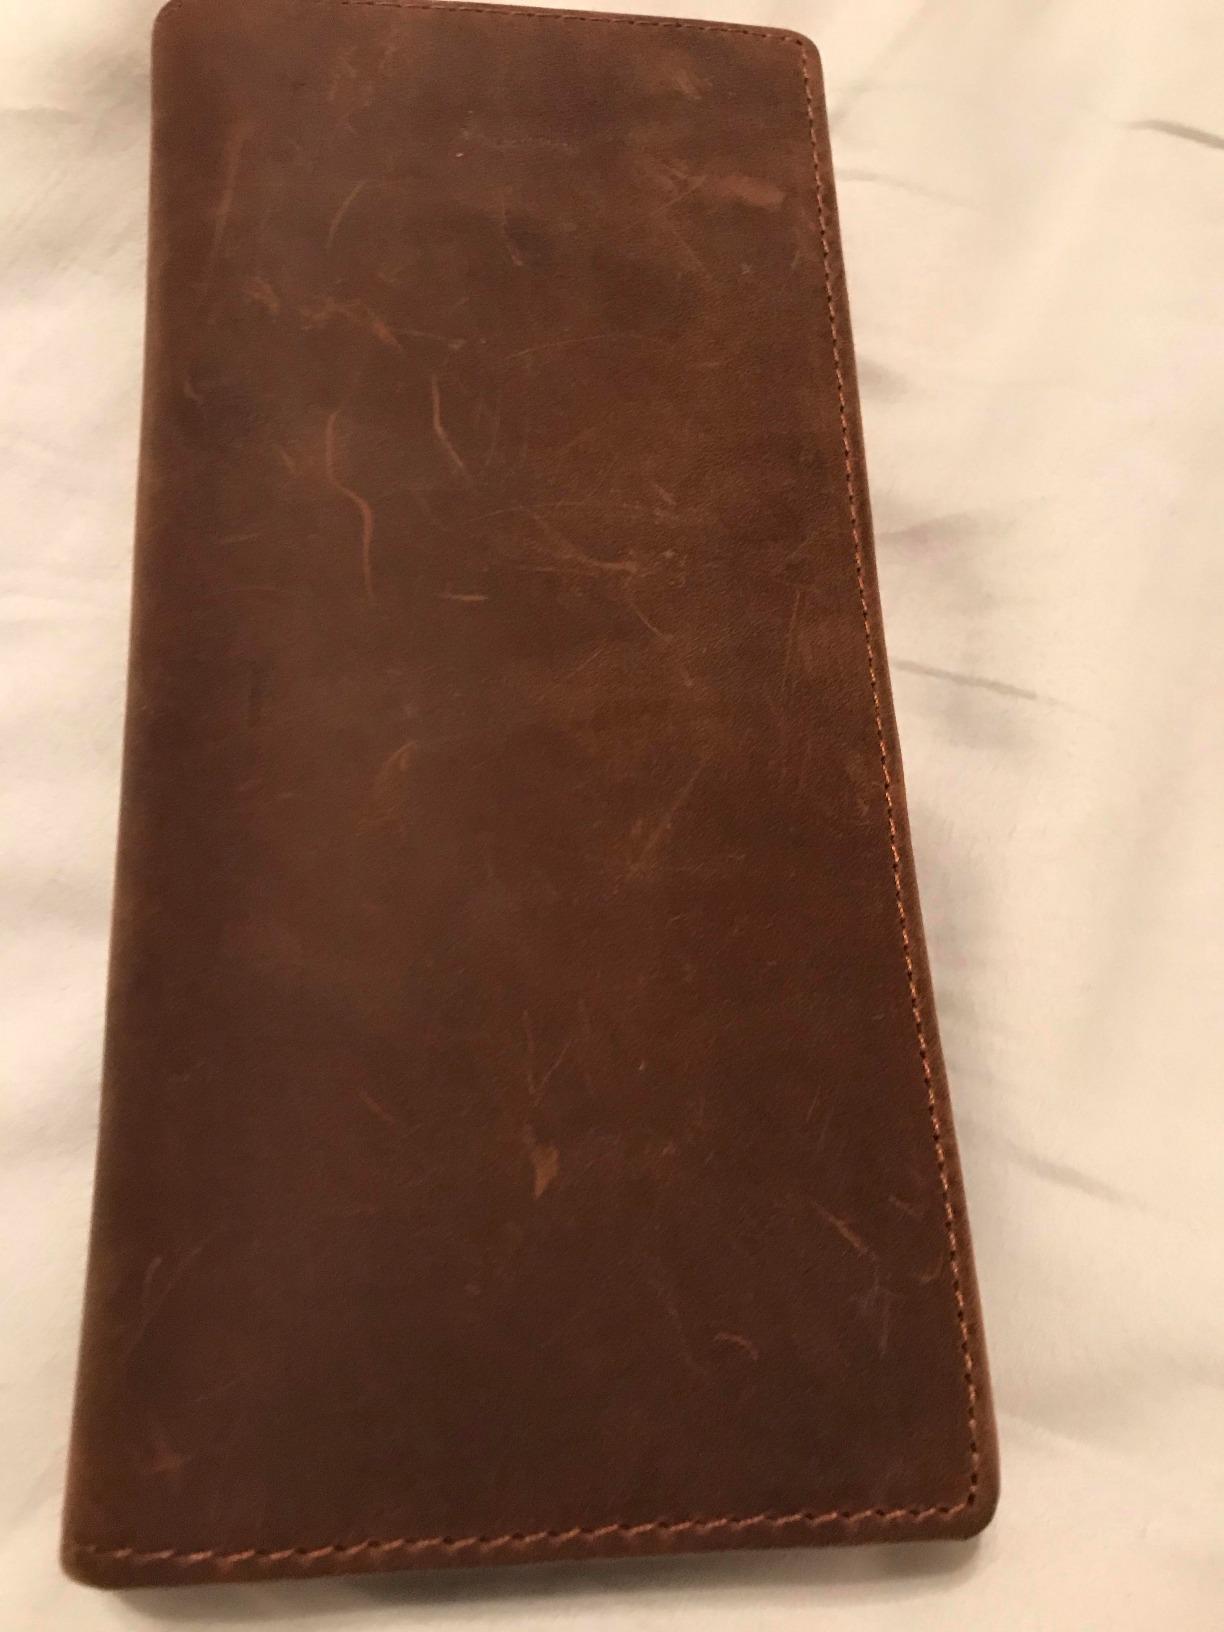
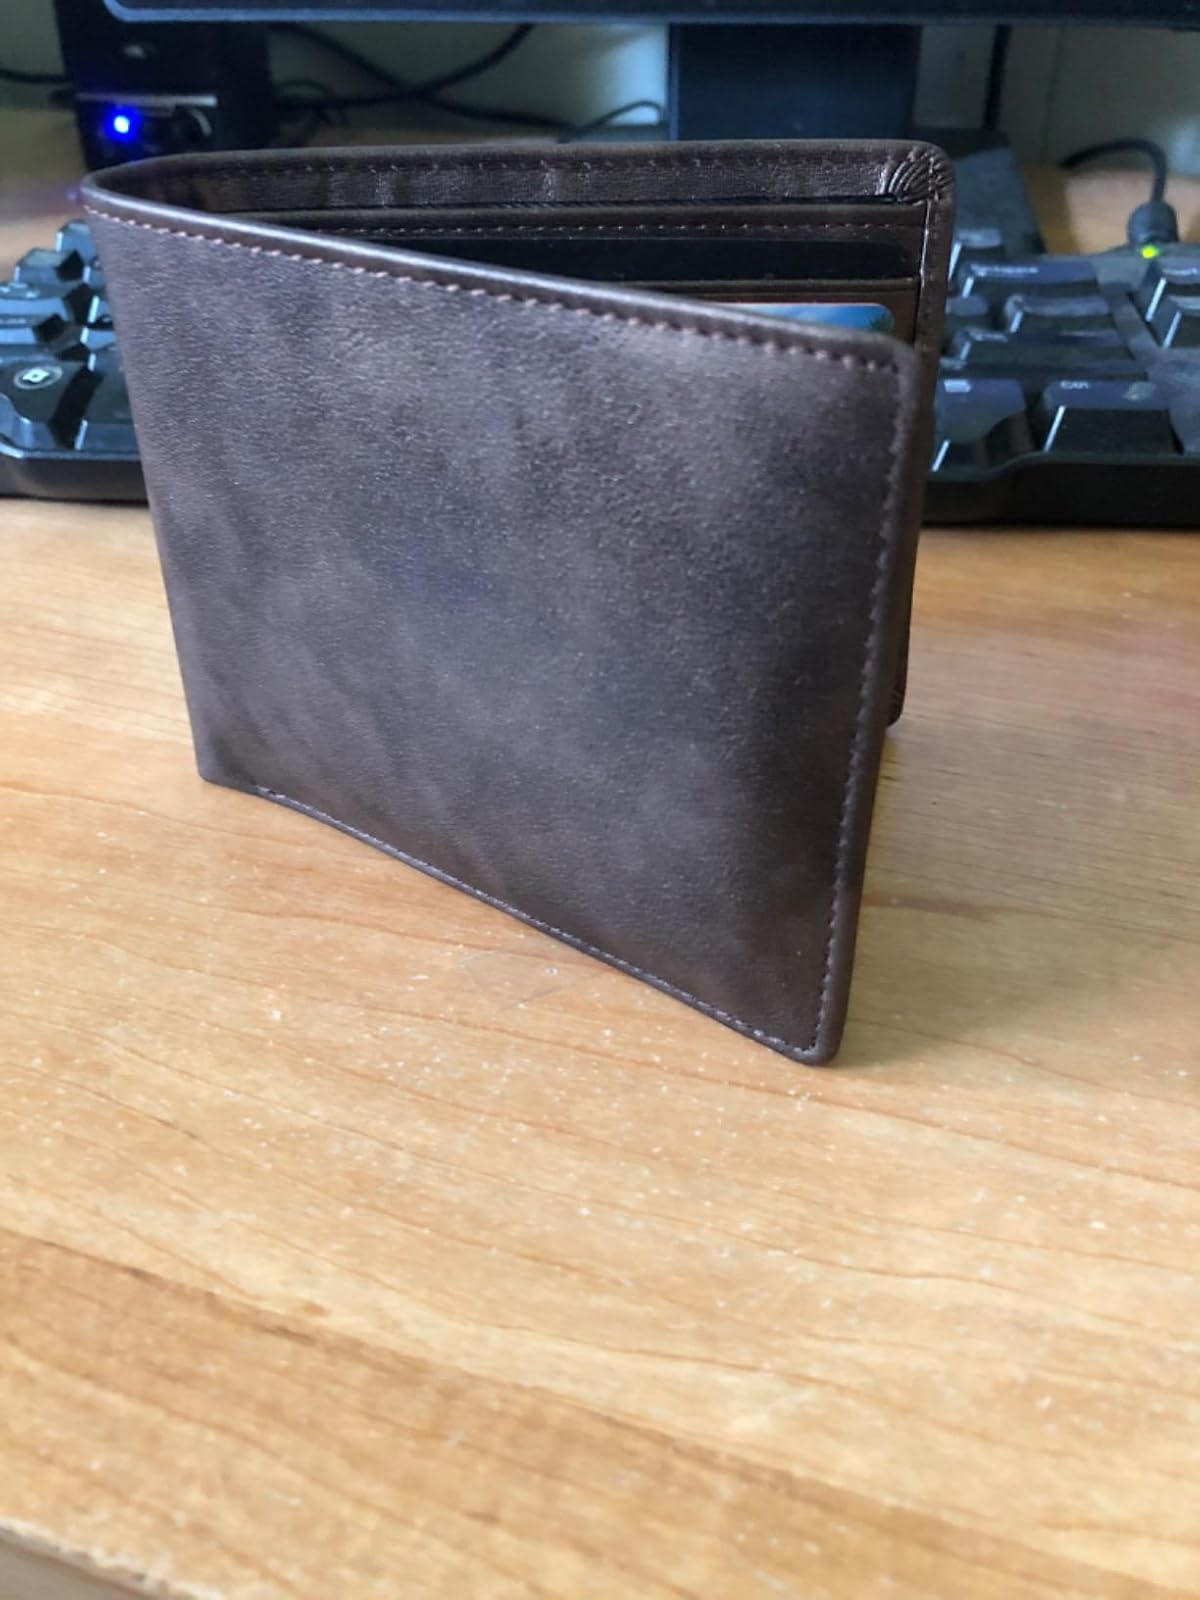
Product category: accessories_wallet
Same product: no